History of the Polish–Lithuanian Commonwealth (1764–1795)

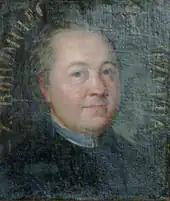
Franciszek Bohomolec

The Polish literature of the Enlightenment had a primarily didactic character. The works of its main current were classicistic in form and rationalistic in social outlook. There were many sharp polemical exchanges, for which the satire form was frequently utilized. This genre was practiced by Franciszek Bohomolec and Adam Naruszewicz, and in its most highly developed form by Bishop Ignacy Krasicki. Krasicki, dubbed the "Prince of the Poets", wrote also the early Polish novels "The Adventures of Nicholas the Experienced" and "Lord Steward", both instructive in nature. He was a major literary figure of the period and a member of the inner circle of the royal court of Stanisław August Poniatowski. Krasicki's satires "Monachomachia" and "Antymonachomachia" ridiculed the mentality and attitudes of Catholic monks. Another poet from the King's circle was Stanisław Trembecki, noted also for his panegyrics.